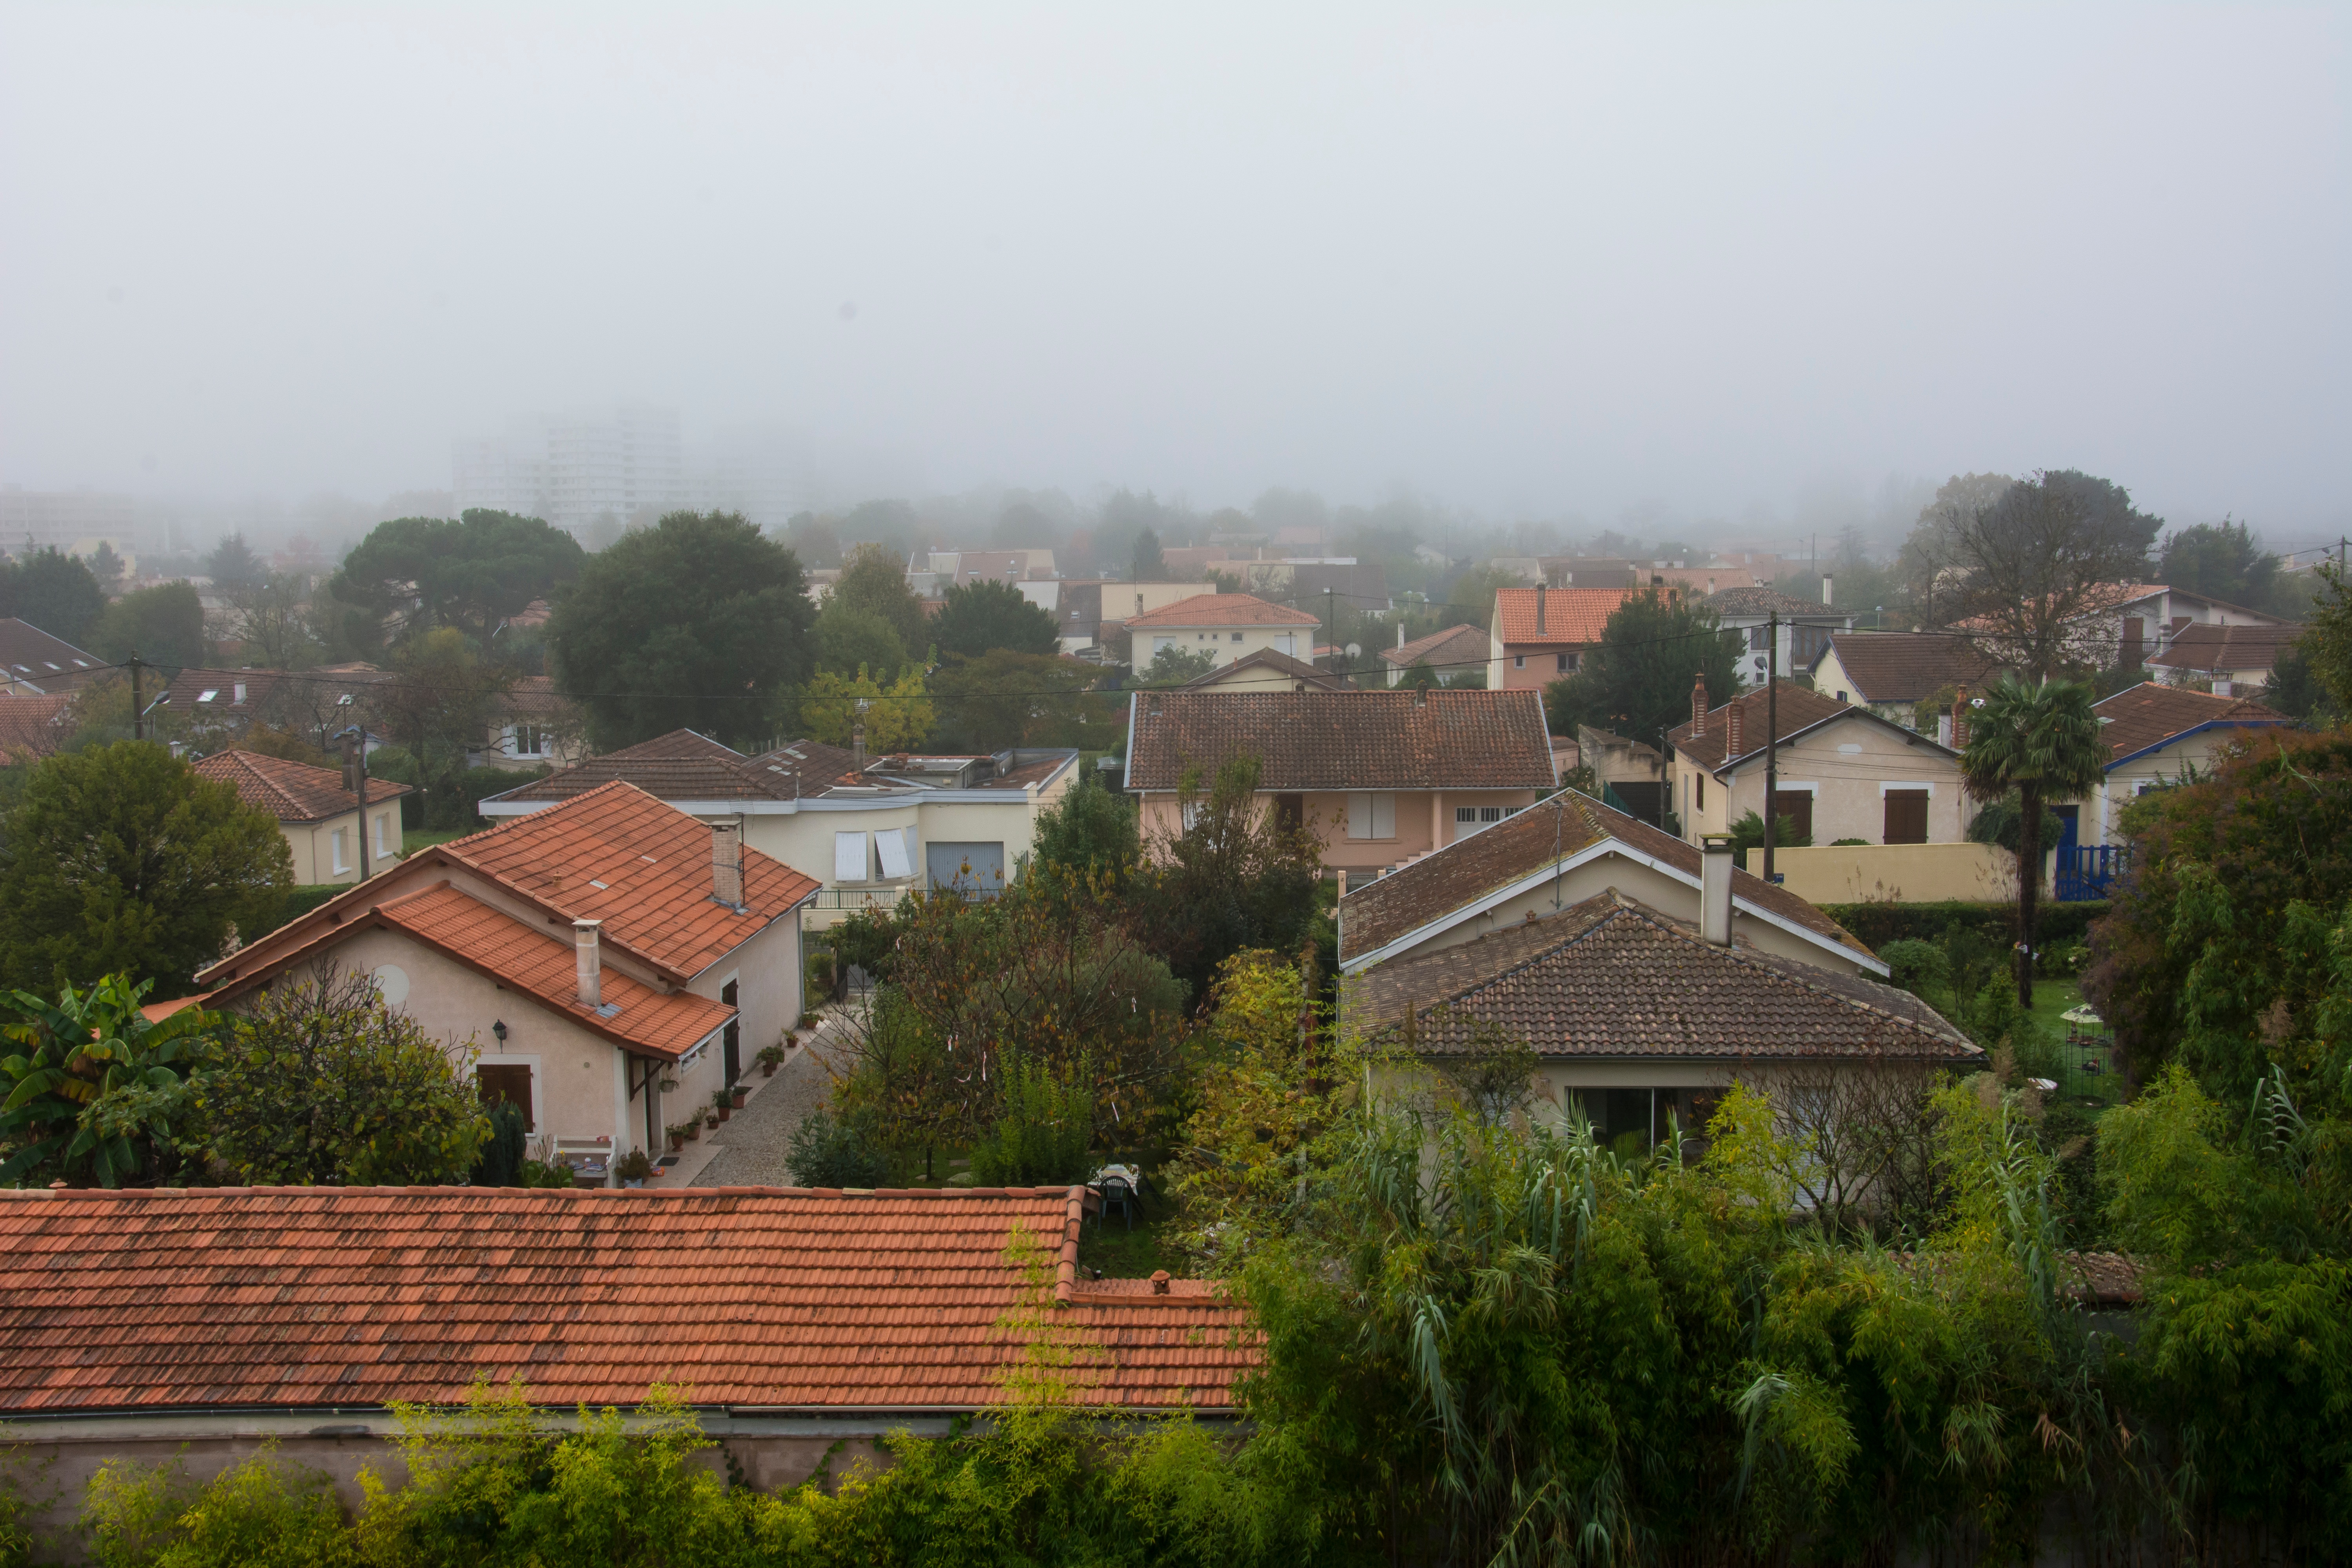
house, hill, town, roof, village, suburb, residential, estate, rural area, residential area, human settlement